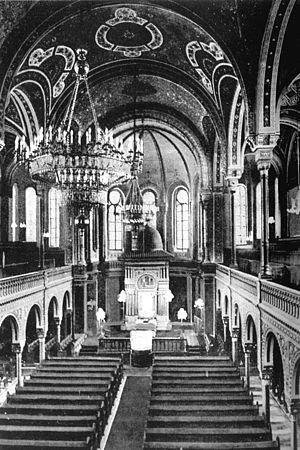
Avant la Seconde Guerre mondiale, il existait à Łódź, compte tenu de l'importante population juive de la ville, plusieurs synagogues importantes et de nombreux autres lieux de prière juifs. La Grande synagogue de Łódź, aussi désignée synagogue réformée de Łódź, située au 2 Spacerowa et inaugurée en 1887, sera détruite comme la plupart des autres lieux de culte juifs de Łódź, par les Allemands en novembre 1939, peu de temps après leur invasion de la Pologne.